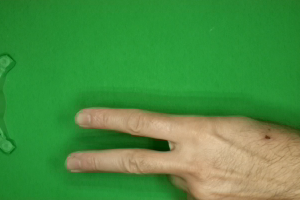
Label: scissors